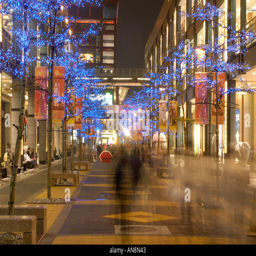
people stroll along the decorated promenade at shopping and business district